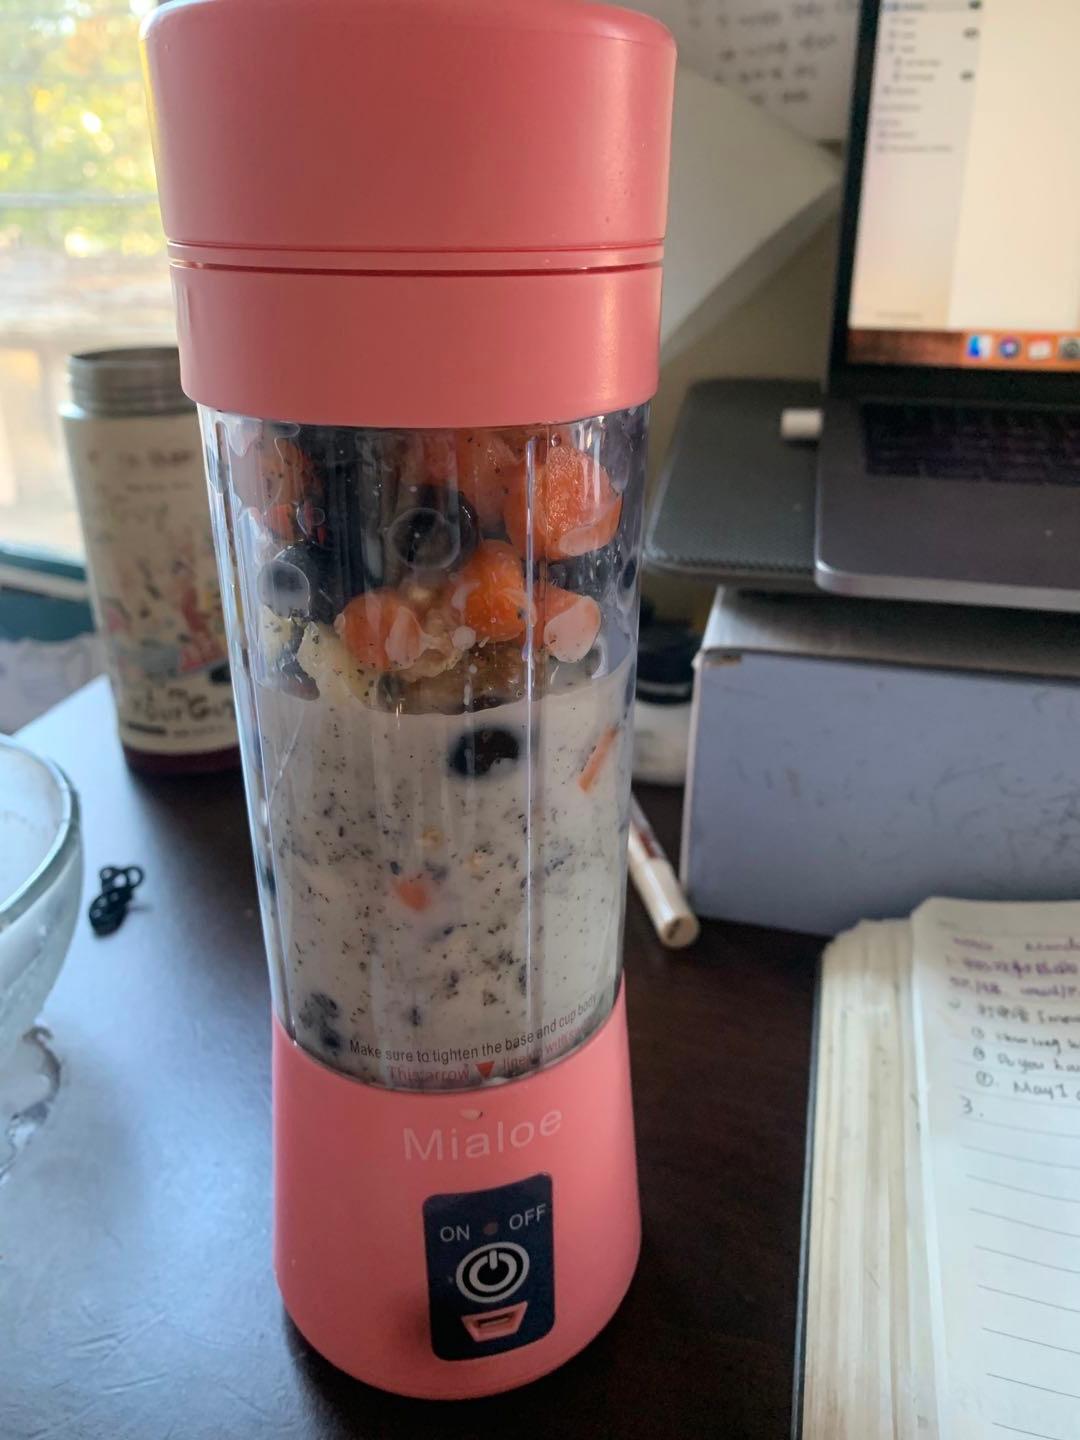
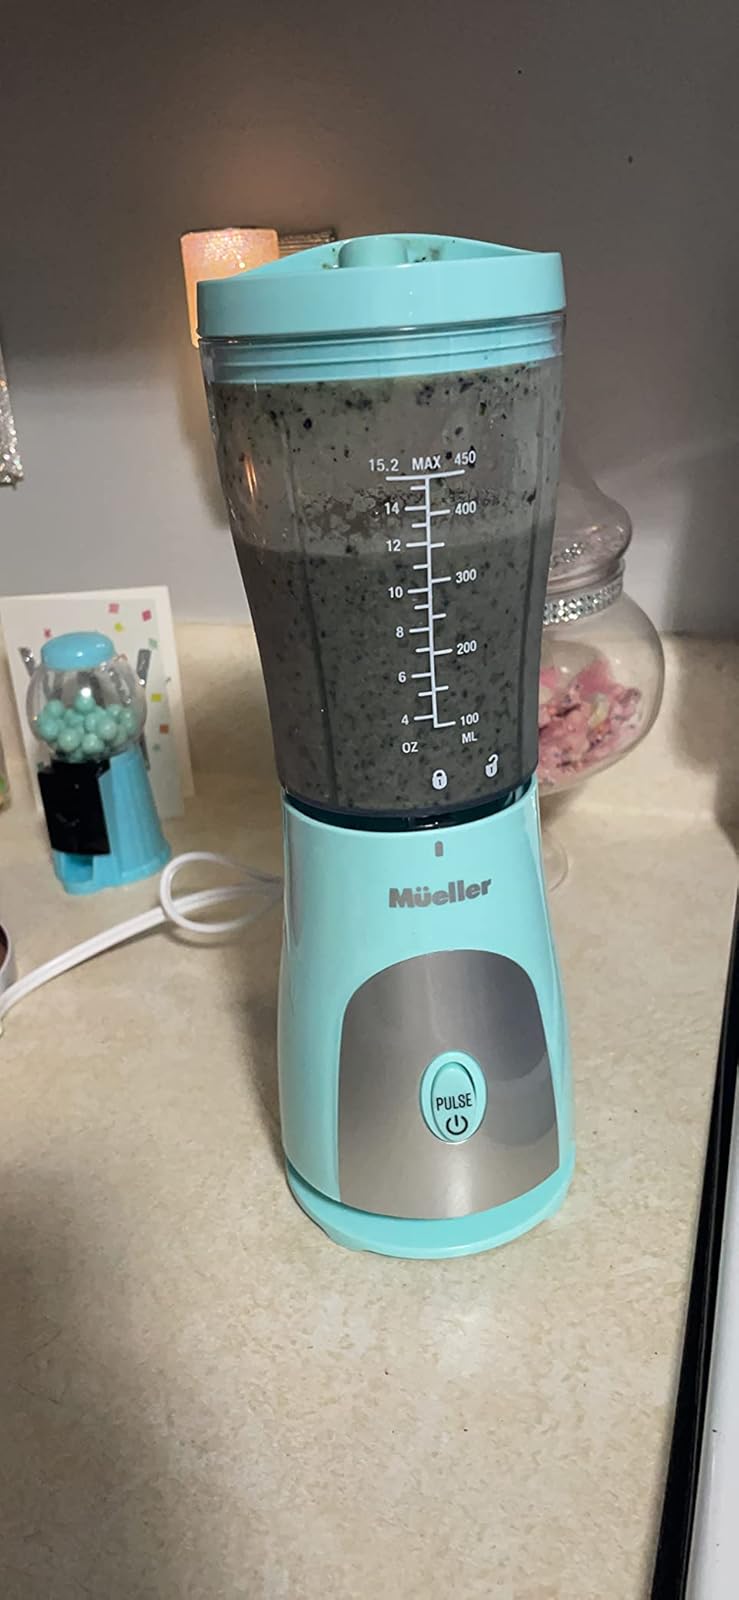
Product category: items_blender
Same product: no